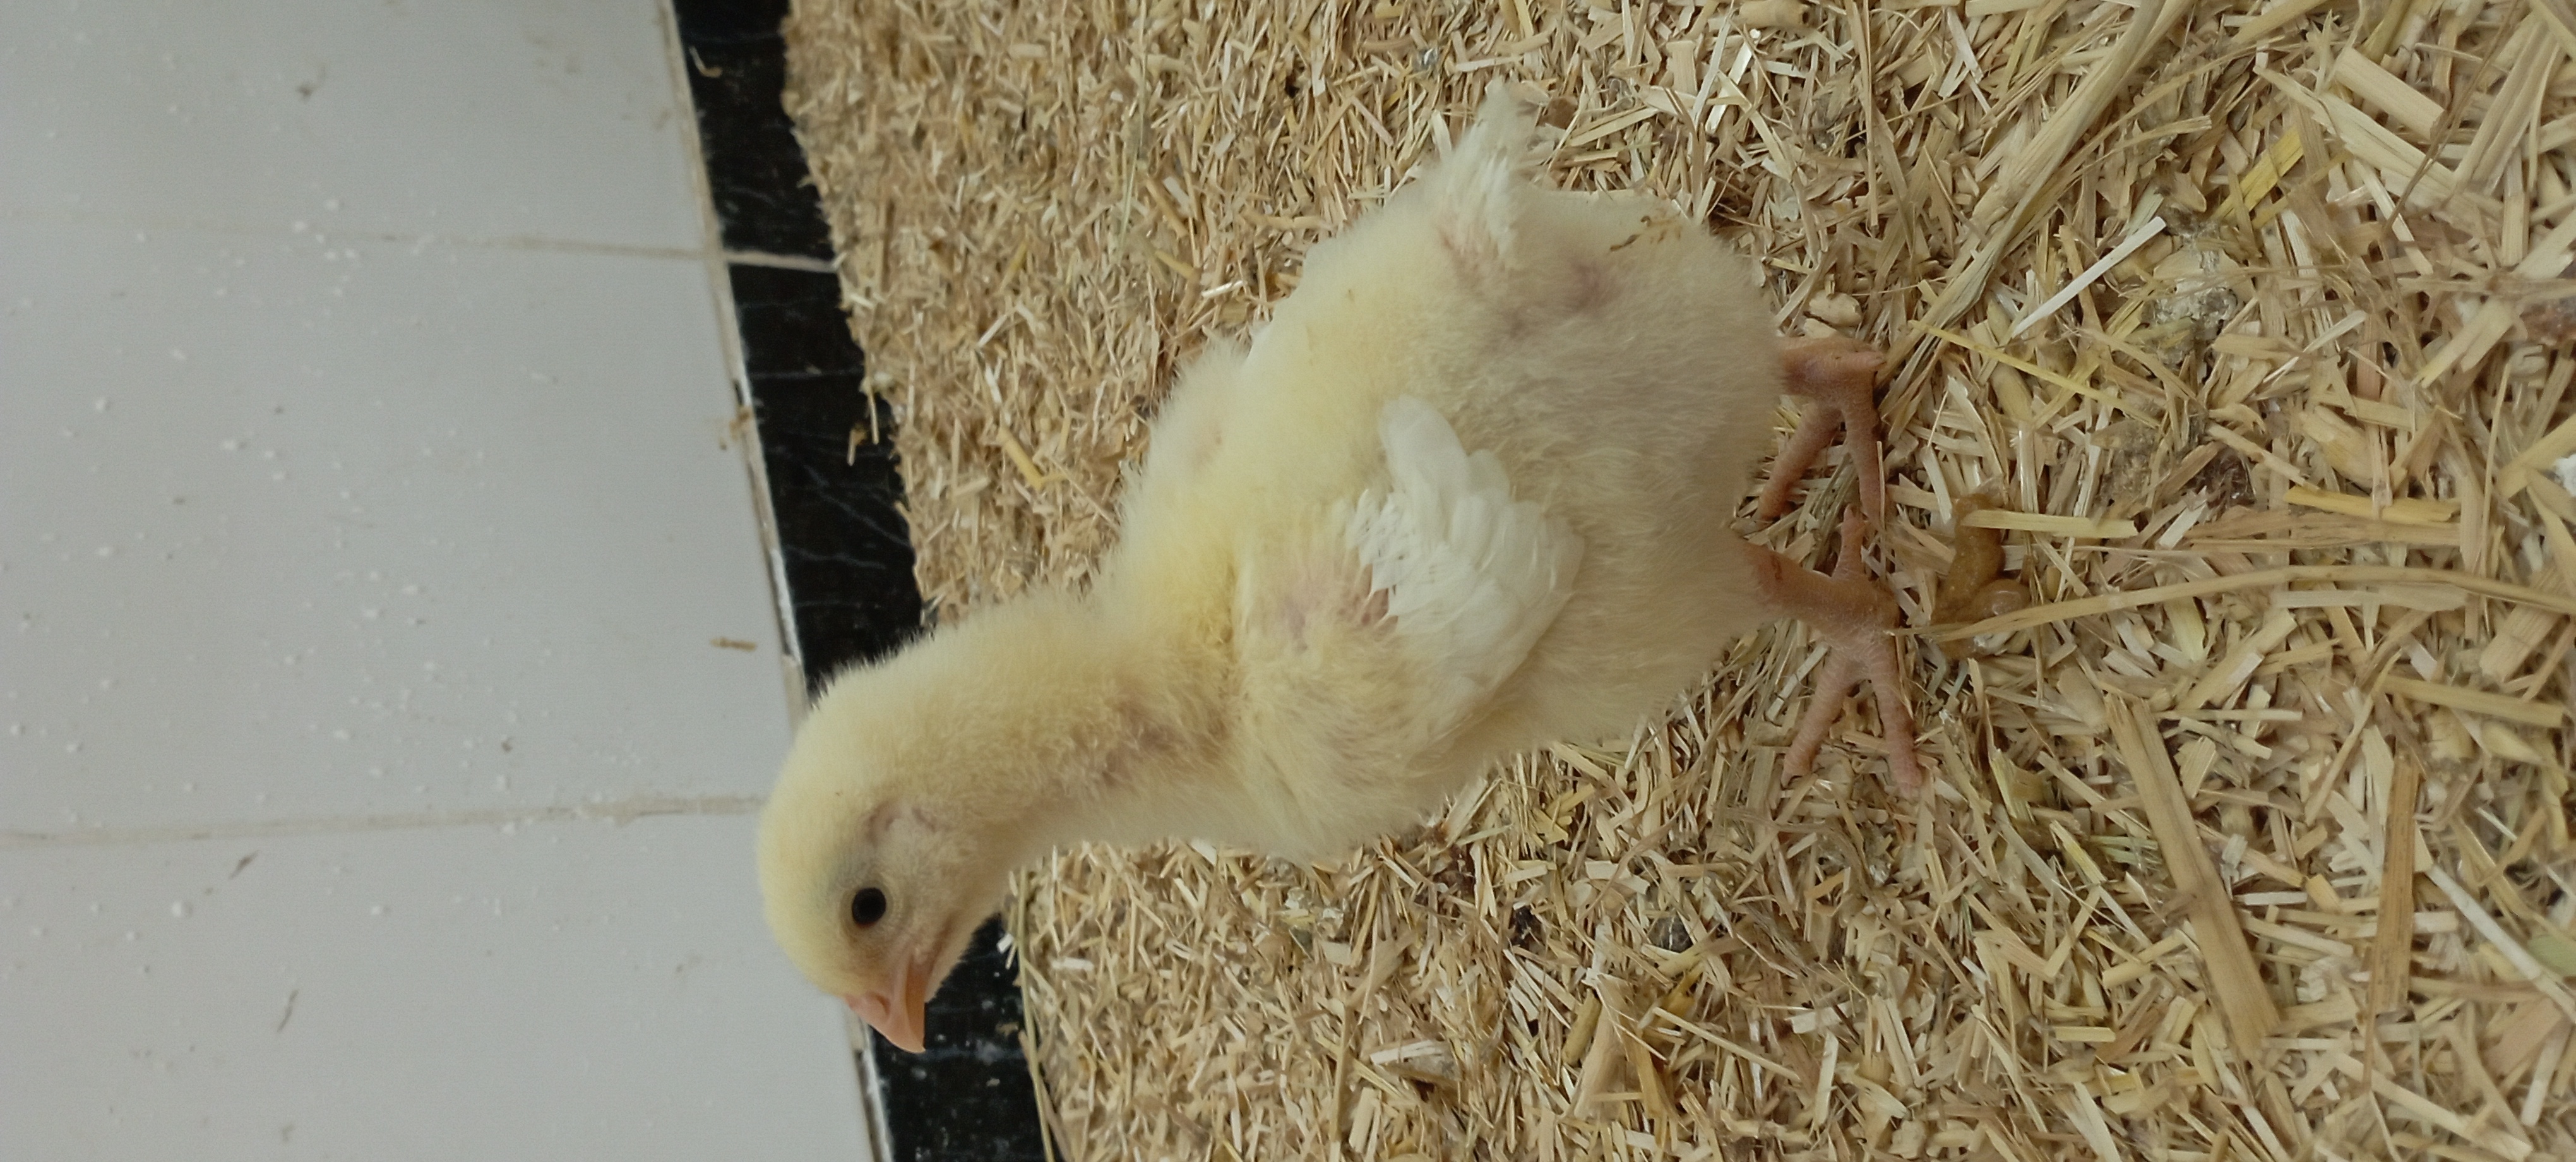
Weight: 195 g